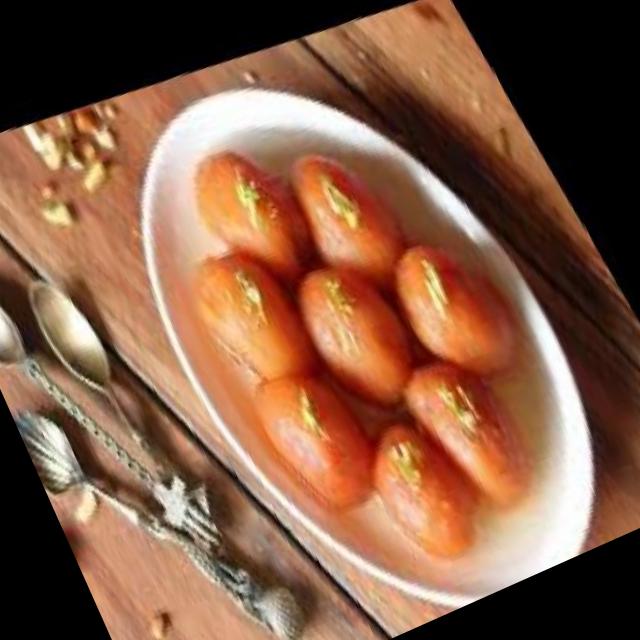
Dish: gulab_jamun